Quedlinburg station

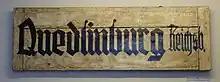
Historic station sign of Quedlinburg

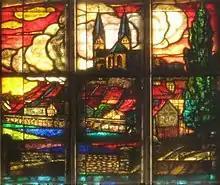
View of a detail of the station hall windows showing the old towers of the collegiate church

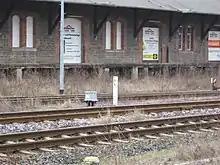
Kilometre post of the Harz Narrow Gauge Railways ("Harzer Schmalspurbahnen"), in the background is a preserved building of the freight yard

The station was opened on 2 July 1862 with the railway line from Halberstadt to Thale. The entrance building and other buildings date from its opening. A number of industrial companies settled in the following years near the railway. In 1885, Quedlinburg became a small railway junction with the opening of the line to Gernrode and Ballenstedt. The railway line to Blankenburg was opened in 1908. The station had to be rebuilt to accommodate the additional trains. During the reconstruction, a new platform 1 West and a new water tower were built.